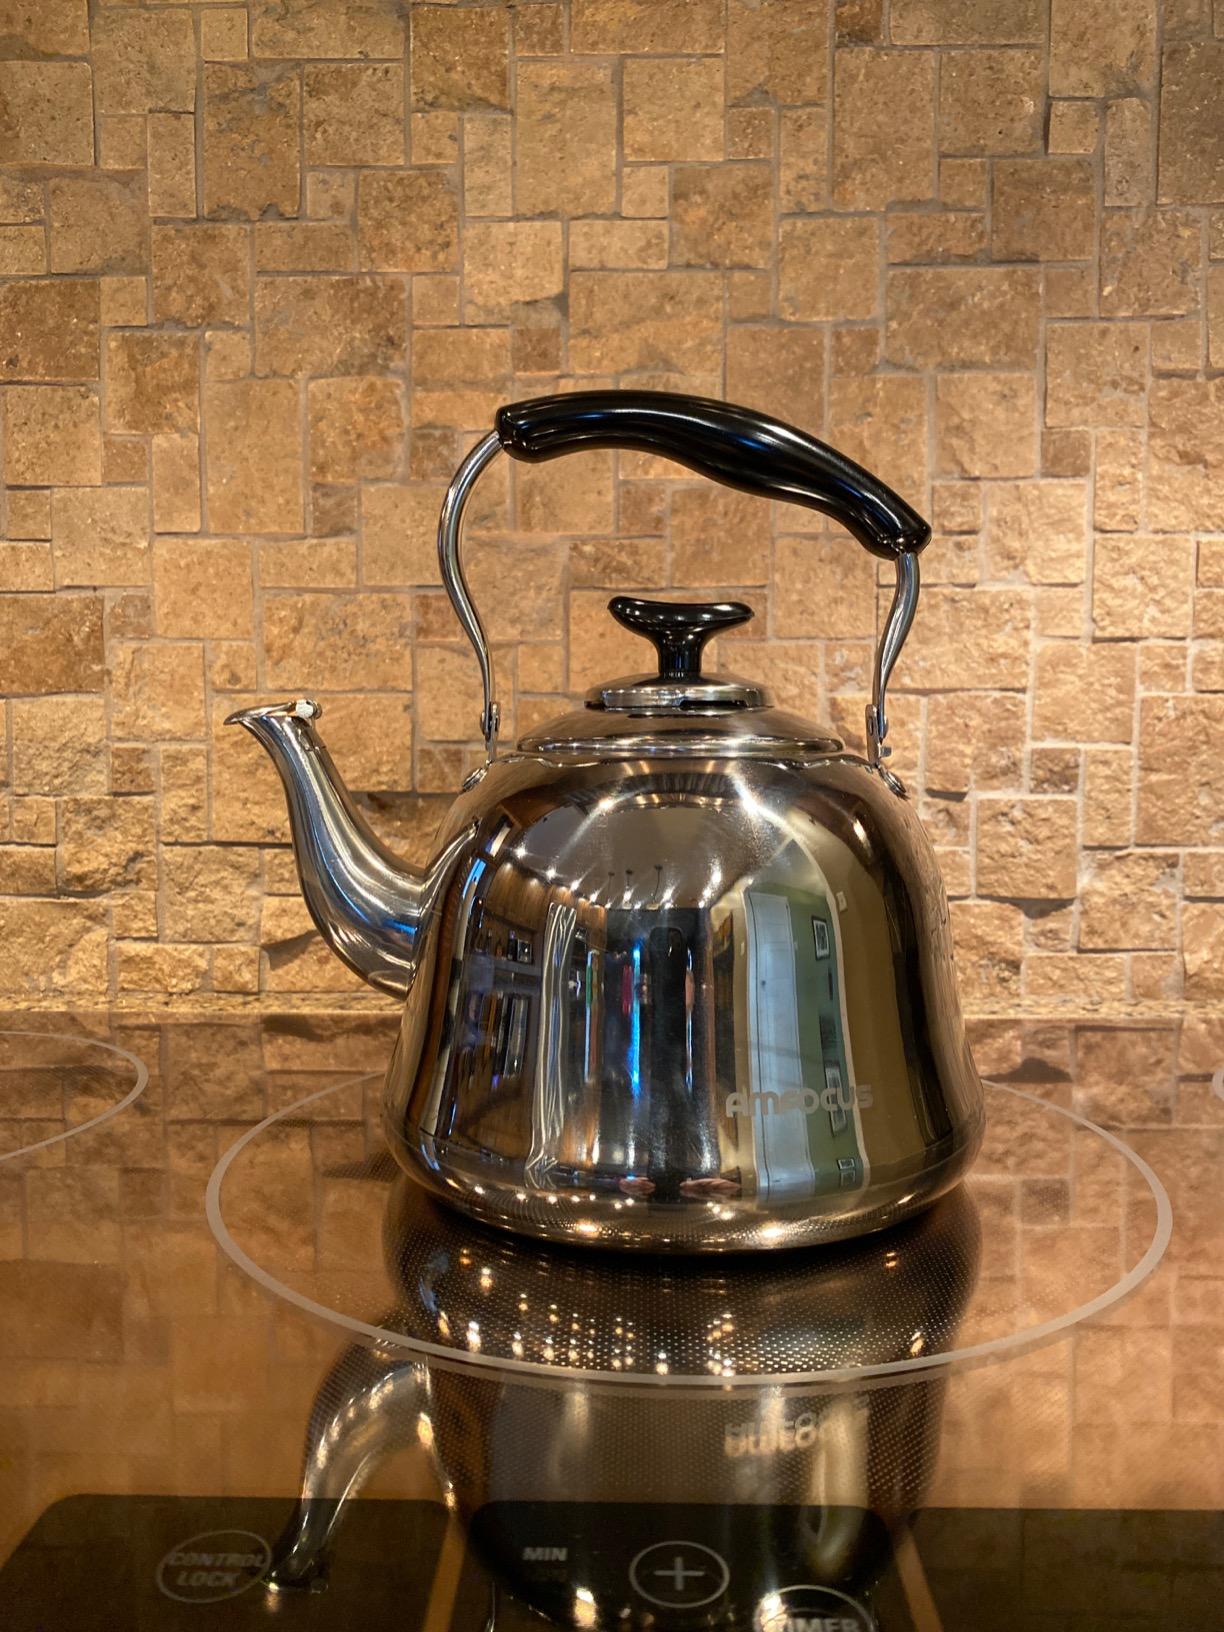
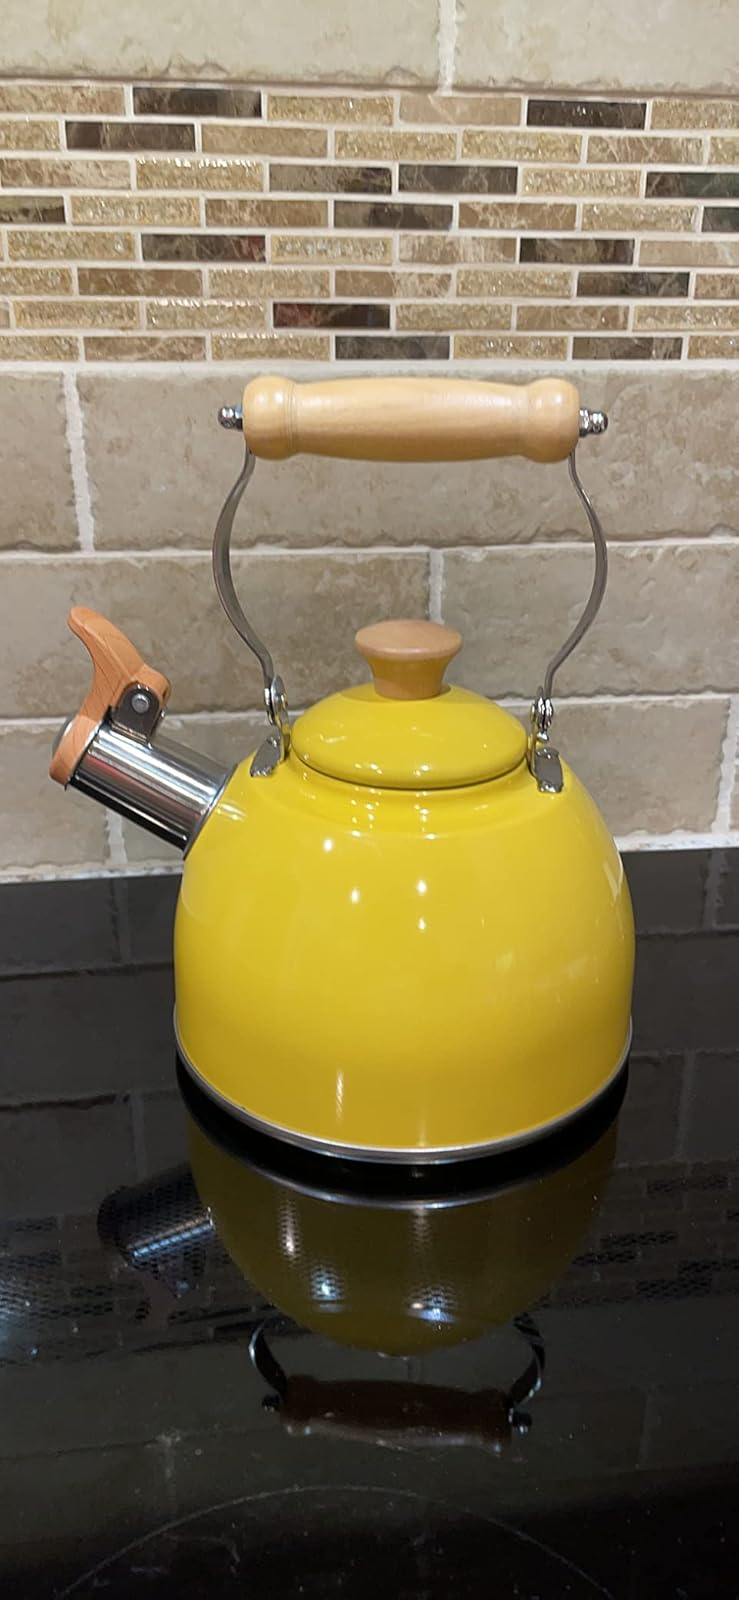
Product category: items_kettle
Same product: no